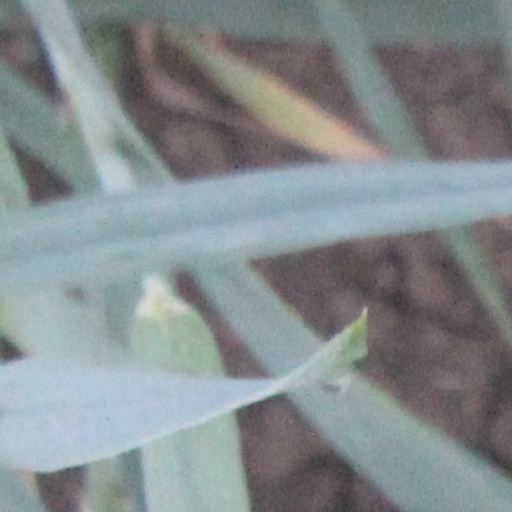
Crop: wheat